Juan José Medina

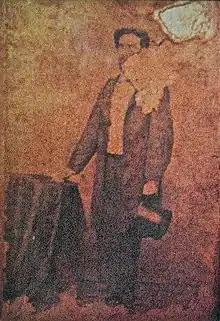
Juan José Medina

Juan José Medina was President of the Provisional Junta of Paraguay from 22 January 1841 to 9 February 1841.